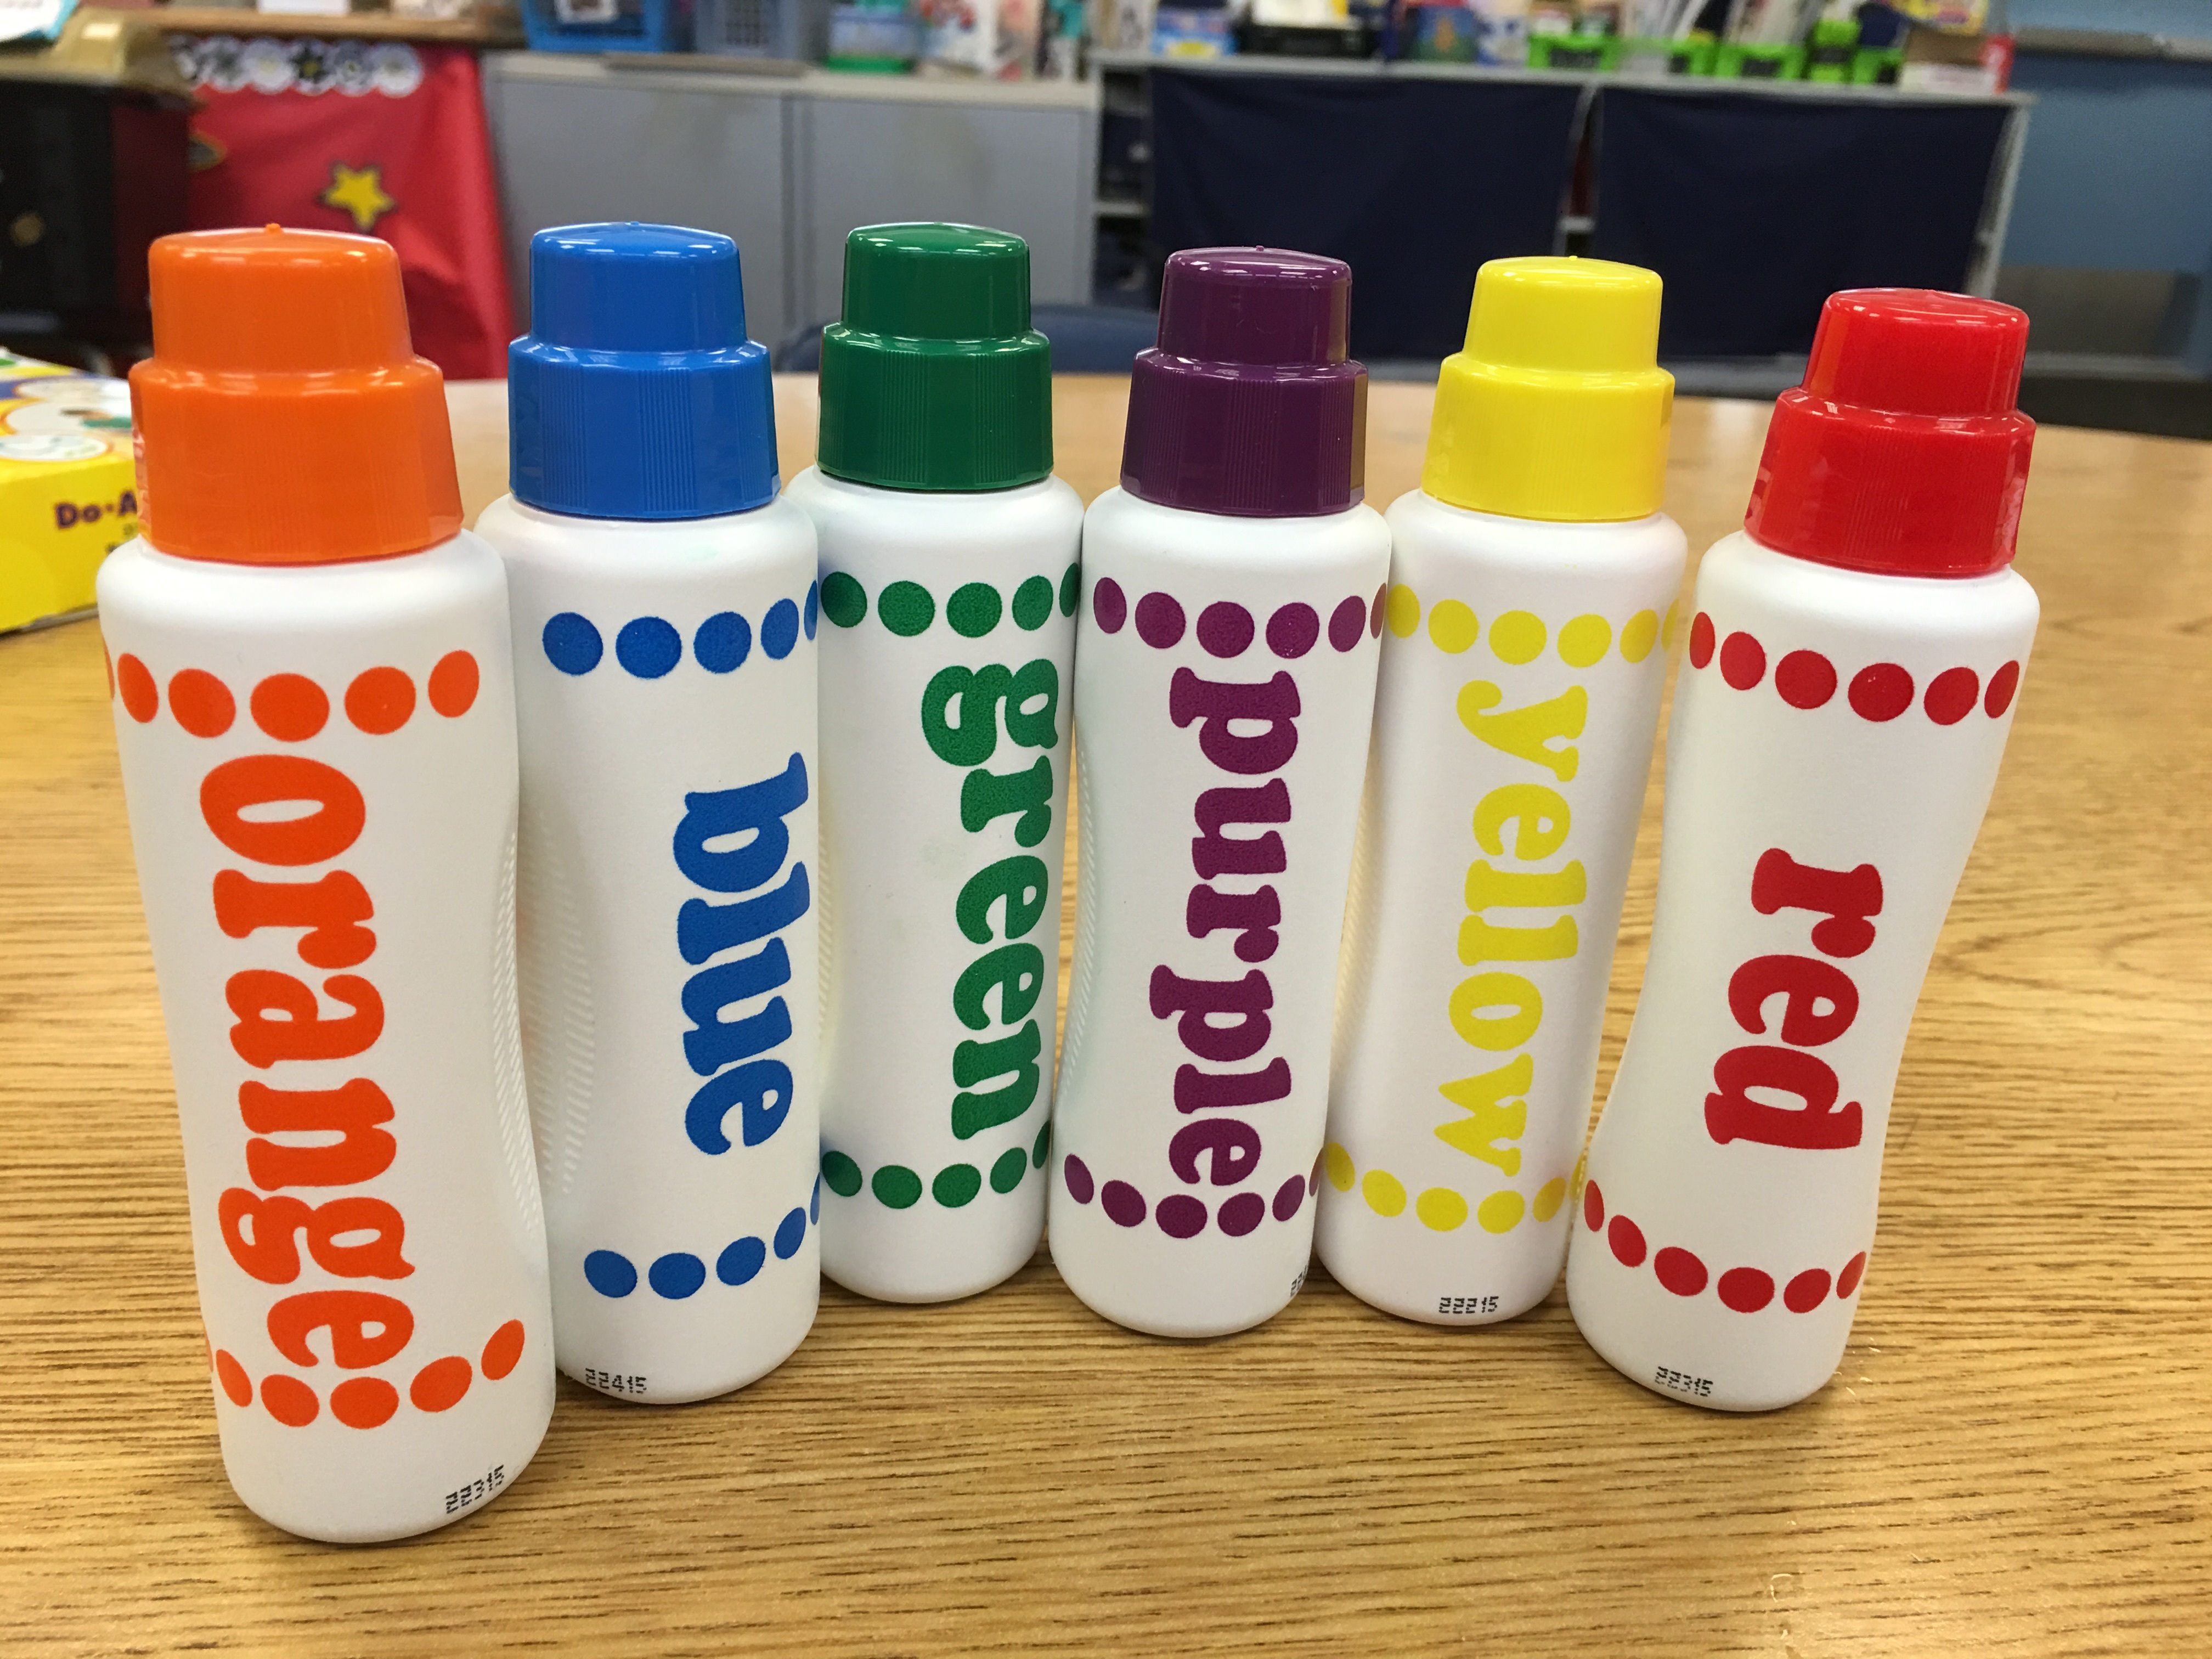
paint, bottle, craft, product, art, colors, tools, daubers, dotter, drinkware